Infection

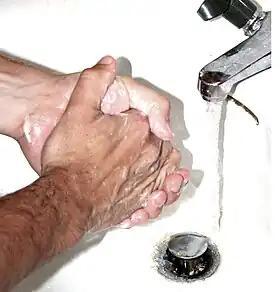
Washing one's hands, a form of hygiene, is an effective way to prevent the spread of infectious disease.

Techniques like hand washing, wearing gowns, and wearing face masks can help prevent infections from being passed from one person to another. Aseptic technique was introduced in medicine and surgery in the late 19th century and greatly reduced the incidence of infections caused by surgery. Frequent hand washing remains the most important defense against the spread of unwanted organisms. There are other forms of prevention such as avoiding the use of illicit drugs, using a condom, wearing gloves, and having a healthy lifestyle with a balanced diet and regular exercise. Cooking foods well and avoiding foods that have been left outside for a long time is also important.